Nancy Lancaster

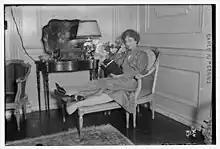
Nancy Perkins in 1916

Nancy Lancaster (10 September 1897 – 19 August 1994) was a 20th-century tastemaker and the owner of Colefax & Fowler, an influential British decorating firm that codified what is known as the English country house look.